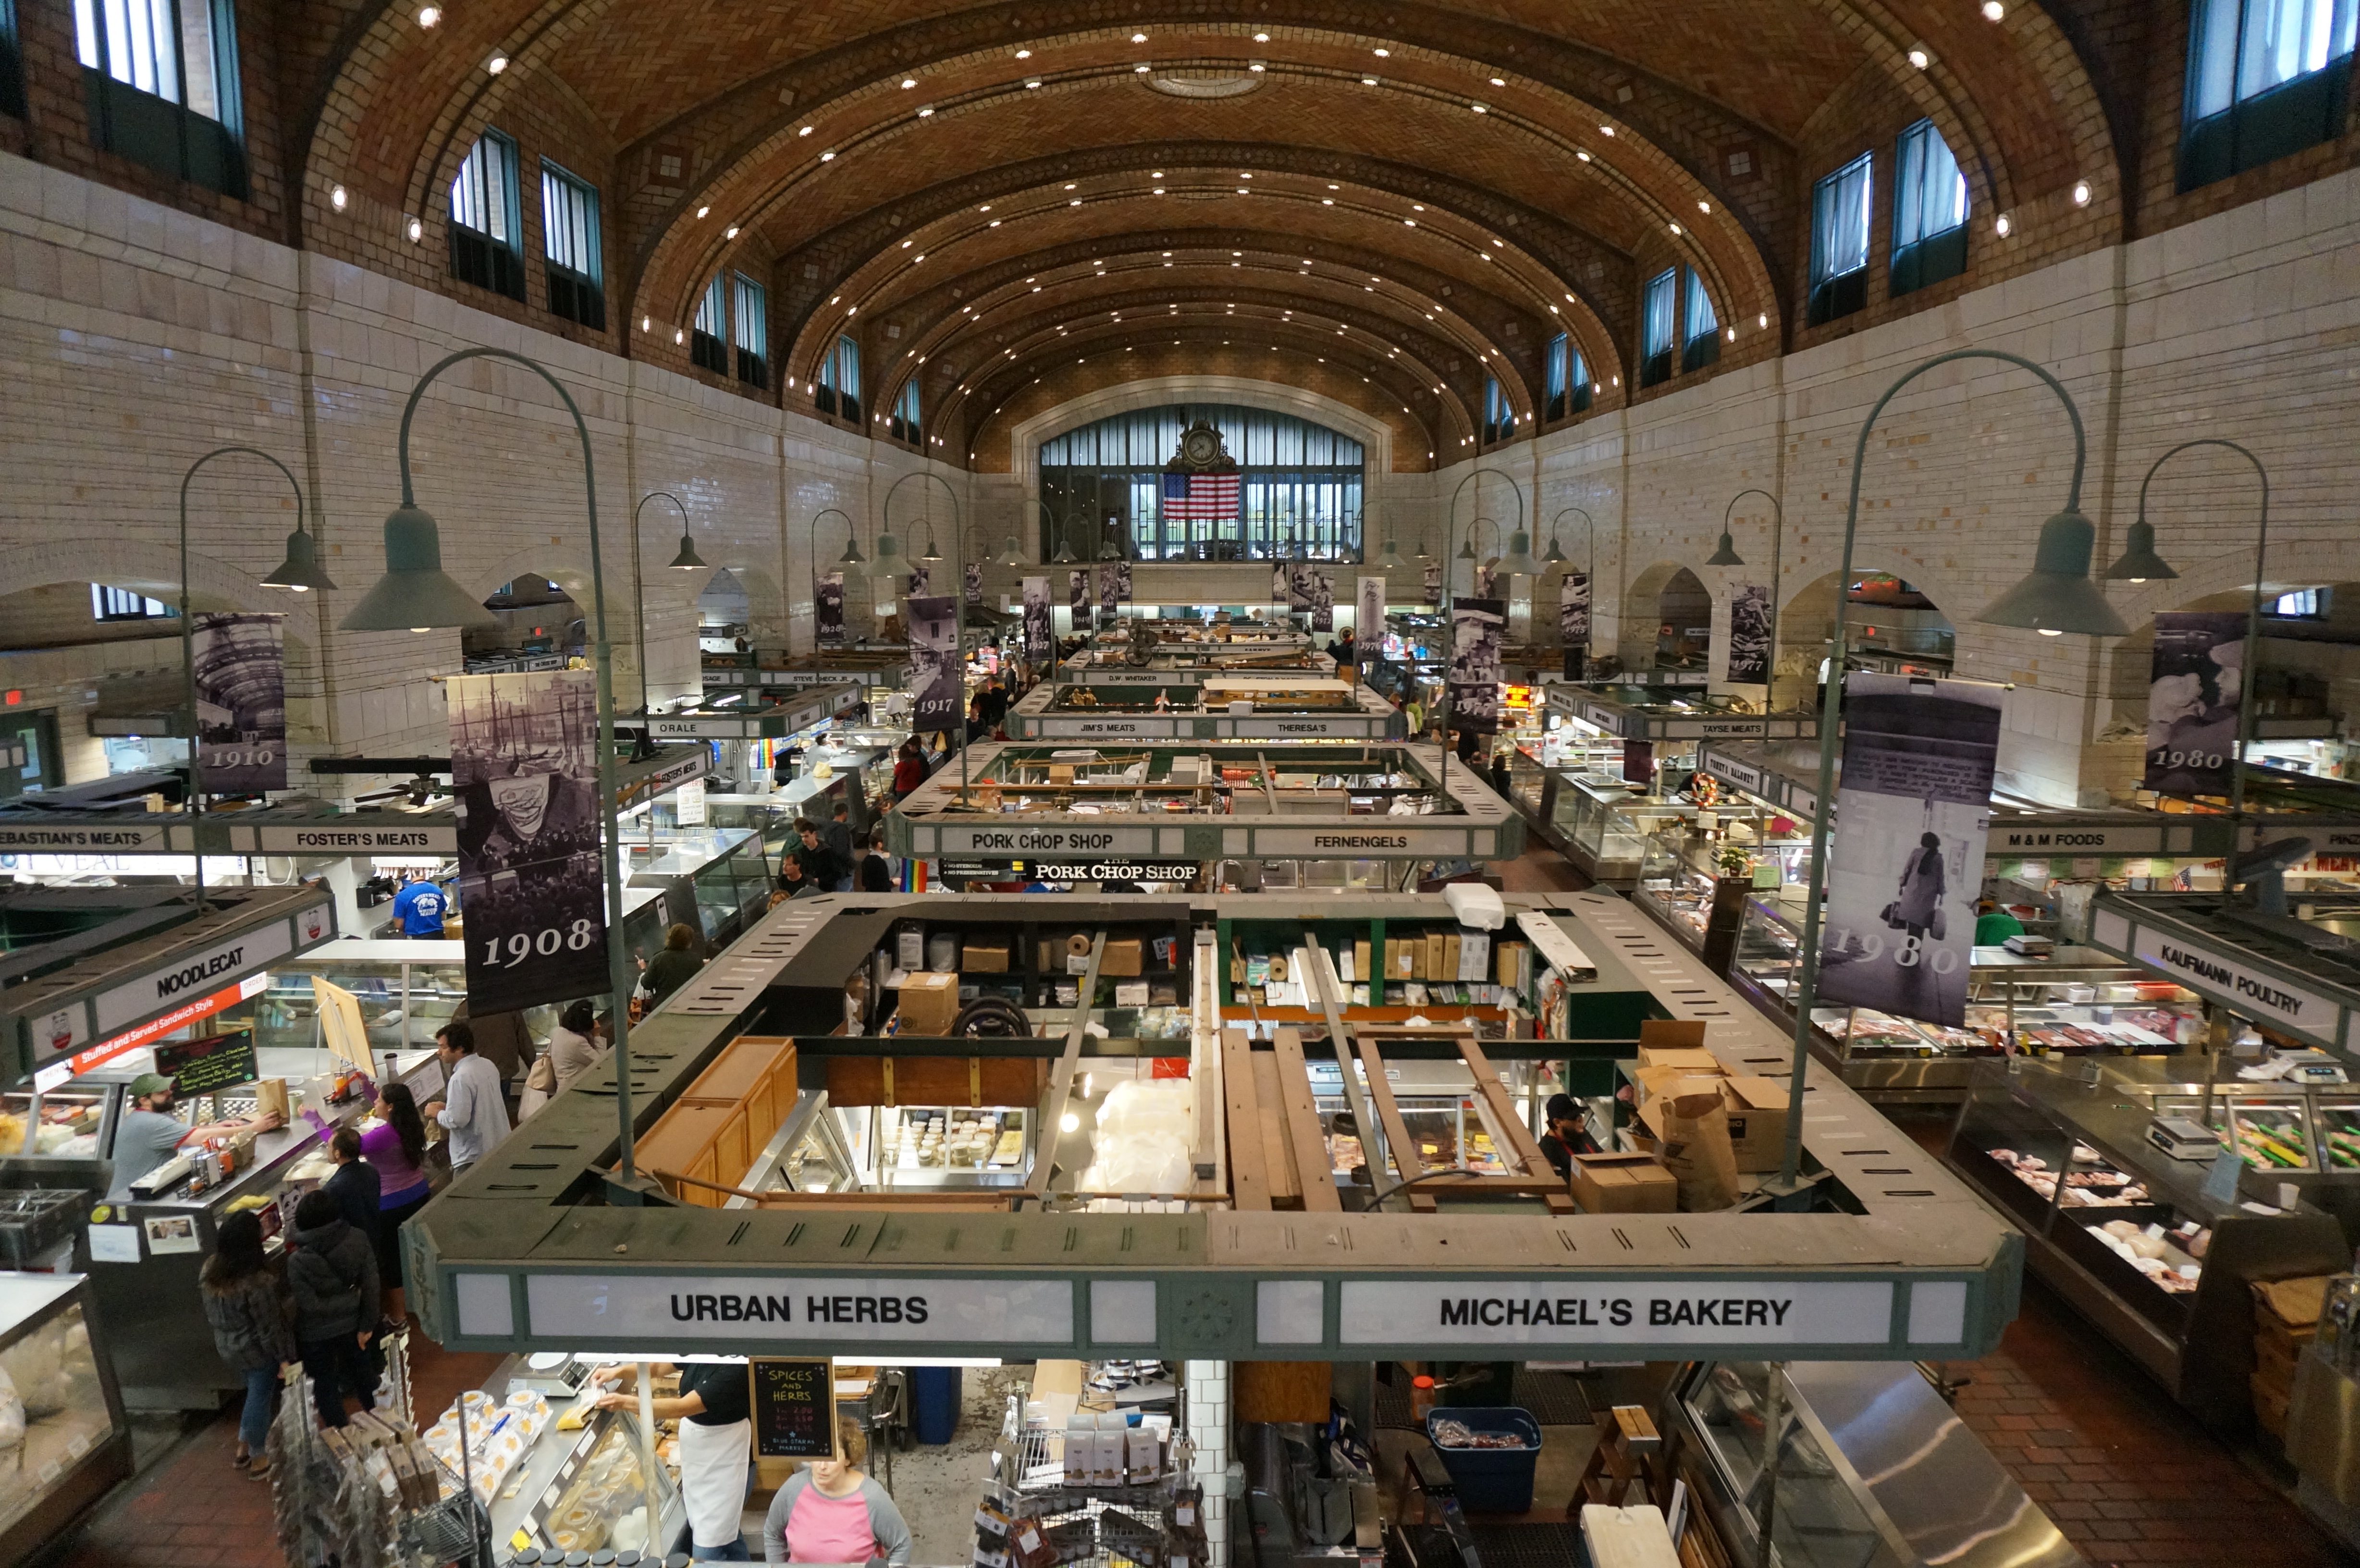
building, city, bazaar, market, shopping, infrastructure, ohio, supermarket, cleveland, retail, food court, shopping mall